Asuka Langley Soryu

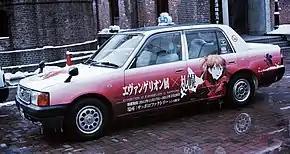
Asuka-decorated taxi in Sapporo

Asuka's character has been used for merchandising items such as life-size figures, action figures, guitars, clothes, and underwear, some of which sold out immediately. Her action figures proved successful. According to Japanese writer Kazuhisa Fujie, "Evangelion"-related household items with the image of Asuka or other female characters of the series have become so popular that they have been put back on the market with a second edition. Movic has also released a cassette drama featuring her and Shinji as part of its "Animate" series featuring other popular works. On February 27, 1997, Kadokawa Shoten published a book dedicated to her entitled . In 2008, Broccoli released a video game entitled "Shin Seiki Evangelion: Ayanami Ikusei Keikaku with Asuka Hokan Keikaku", in which the player takes on the task of looking after Asuka or Rei Ayanami.